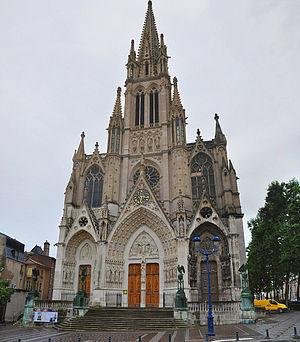
Panorama de deux photos mode portrait
L'actuelle basilique Saint-Epvre de Nancy est une basilique de style néogothique construite au XIXᵉ siècle par l'architecte Prosper Morey en pierre d'Euville.